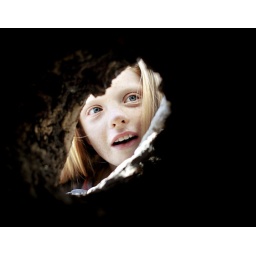
A girl looks through a hole in a tree while on a hike.